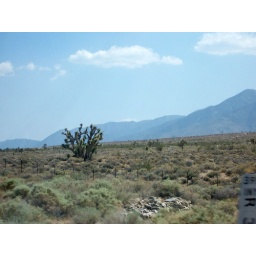
Vacation July 2008 in California - headed back to Lisa's house -- Joshua tree